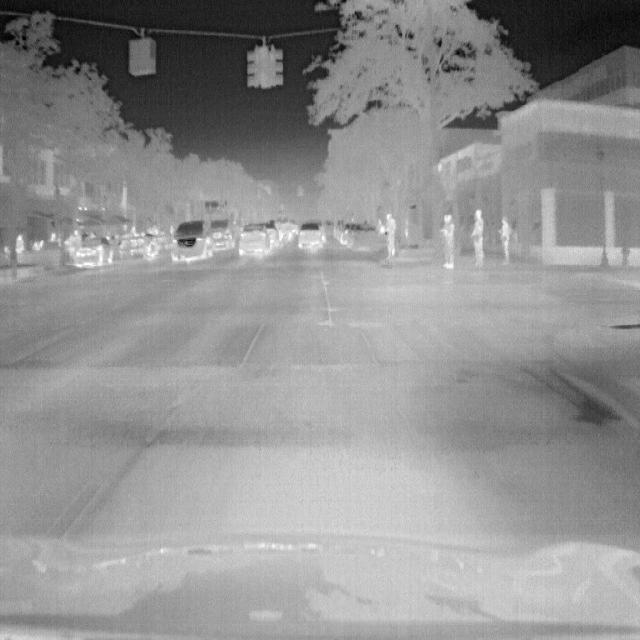
Detected objects:
label: person
label: person
label: person
label: person